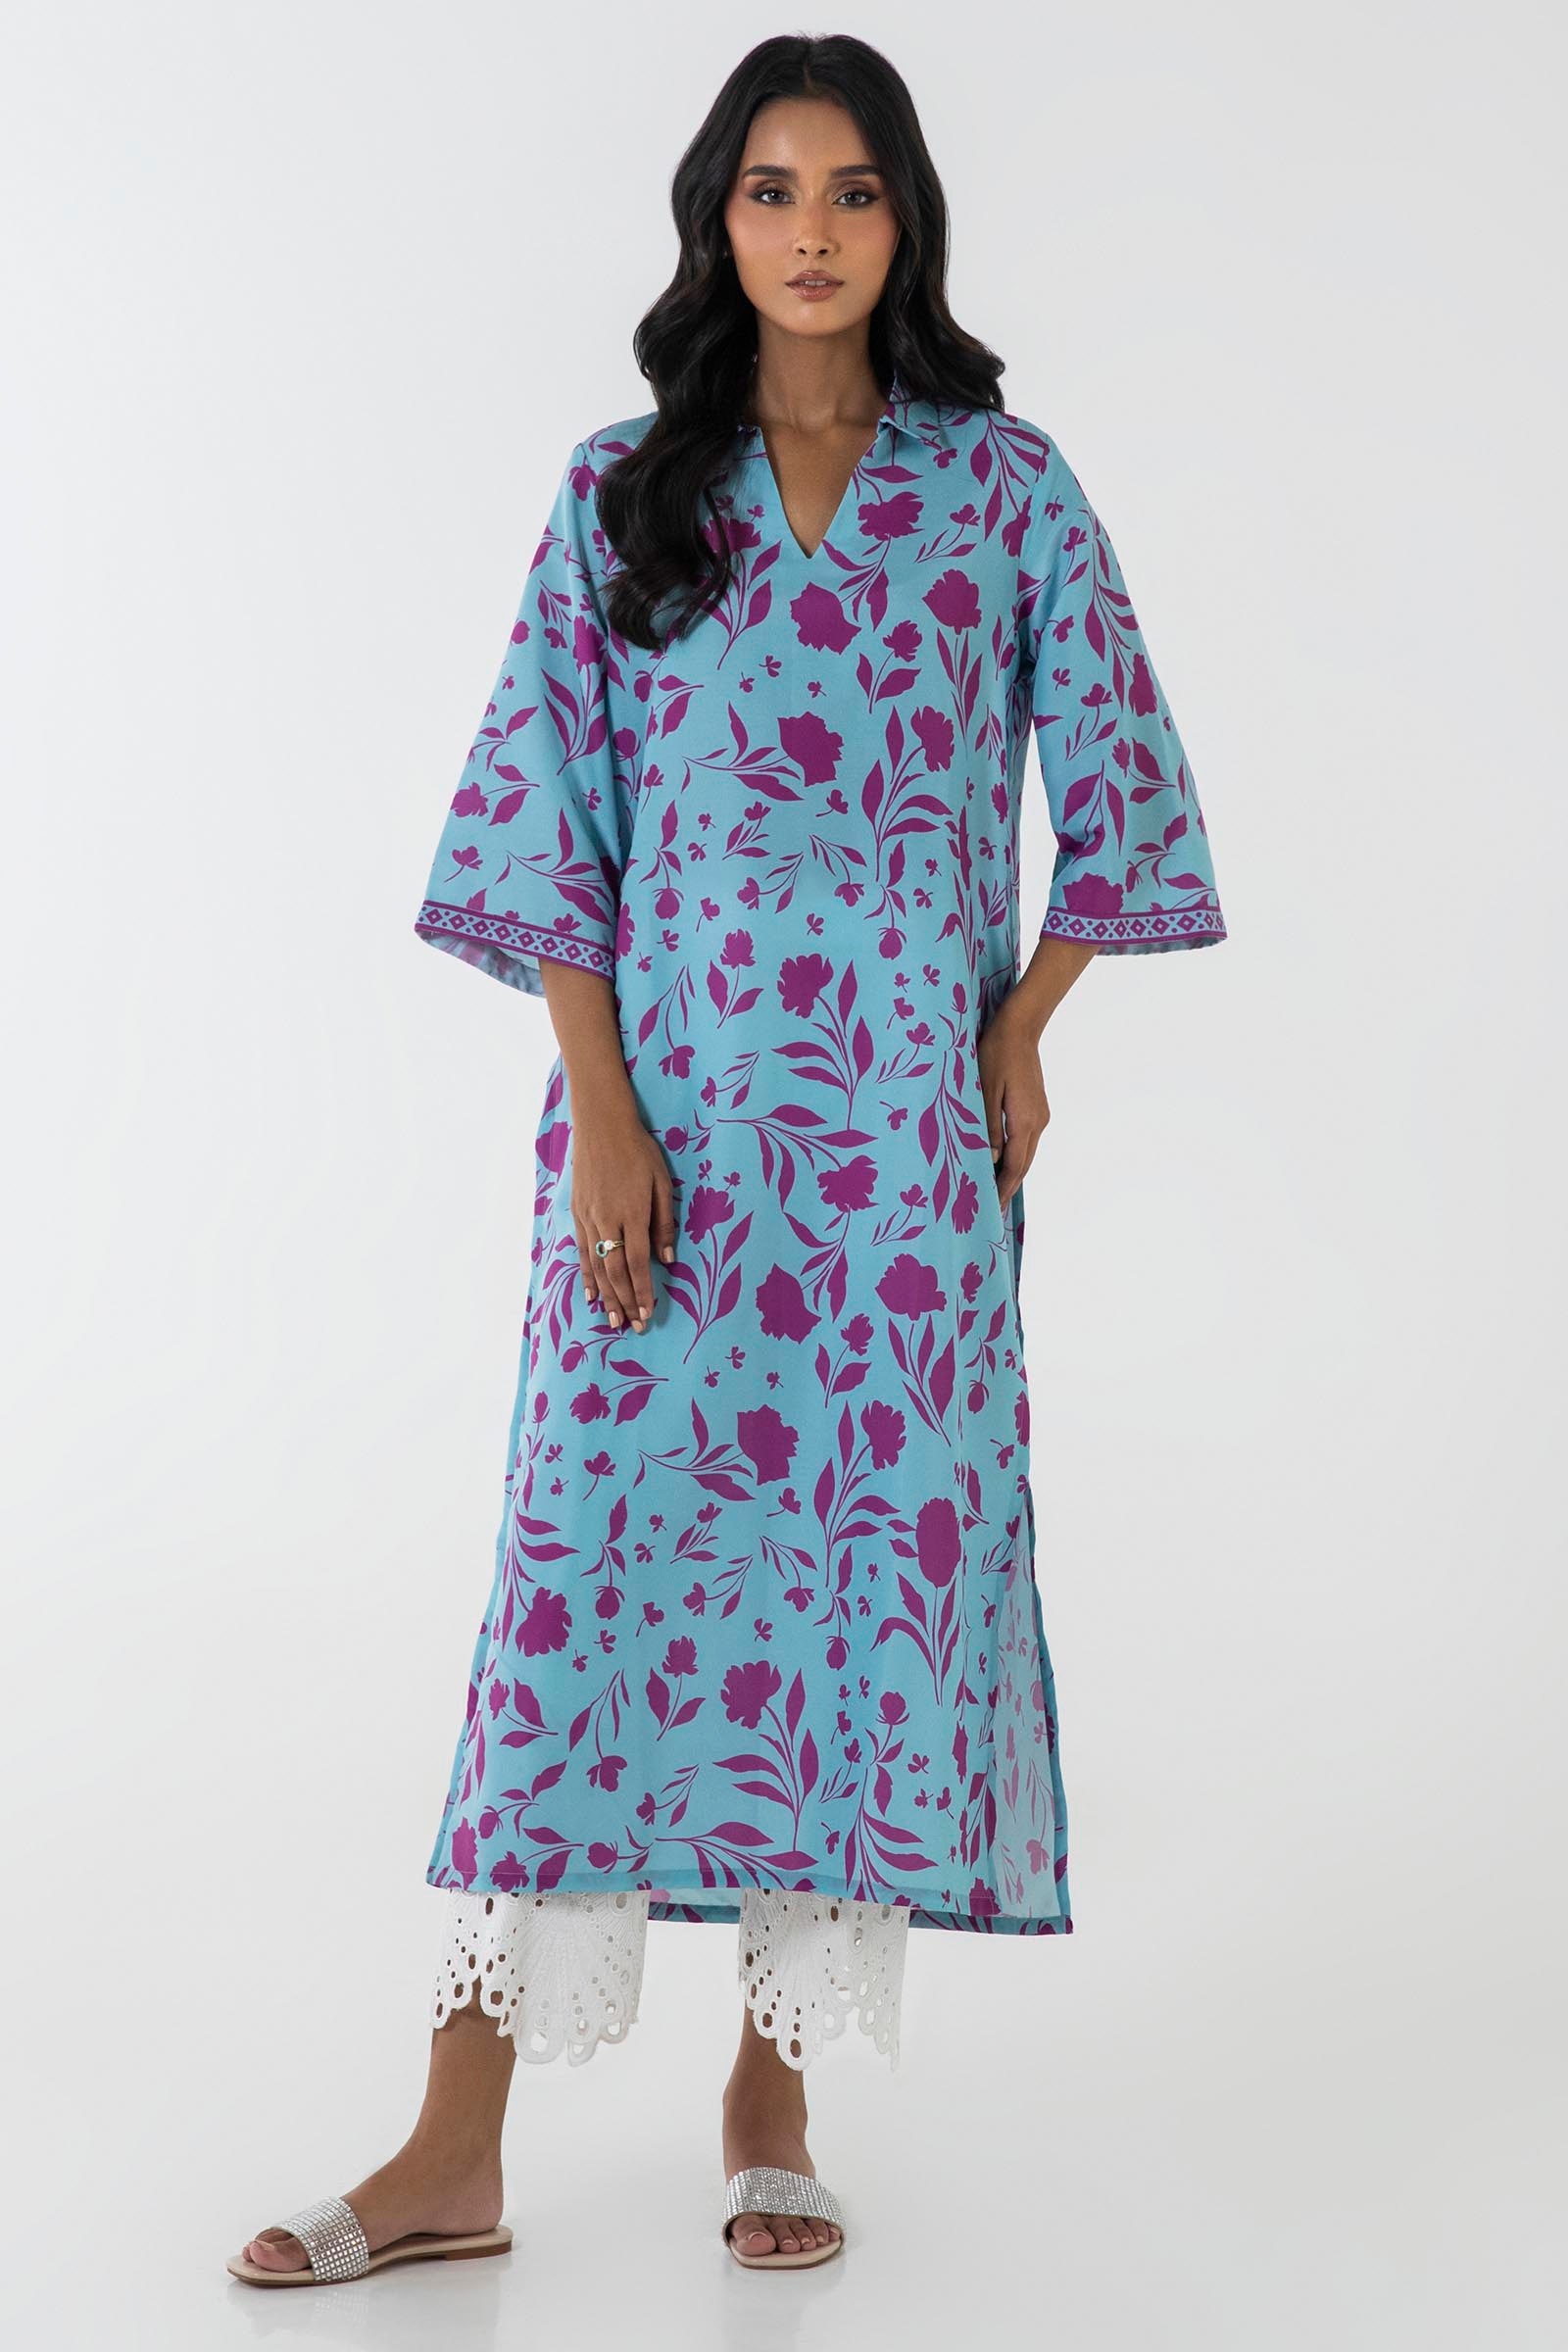
blue multi floral print cotton tunic